Will Wheatley

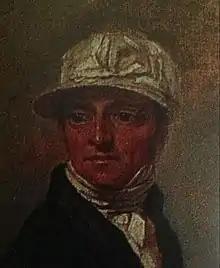
Will Wheatley, jockey, from a study of Sam Chifney Jr, Will Wheatley and Jem Robinson by Ben Marshall (1818)

William Wheatley (1786-1848) was a British Classic winning jockey of the early 19th century. His father was the 1795 Derby-winning jockey, Anthony Wheatley.